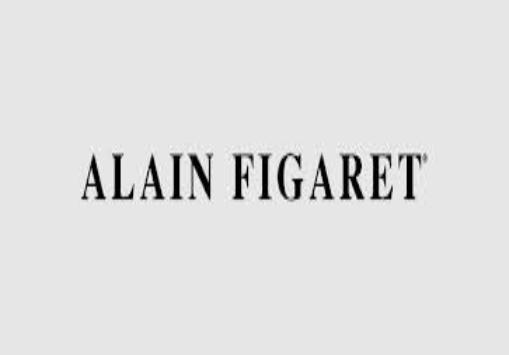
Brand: Alain Figaret
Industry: Clothes